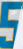
Number: 5